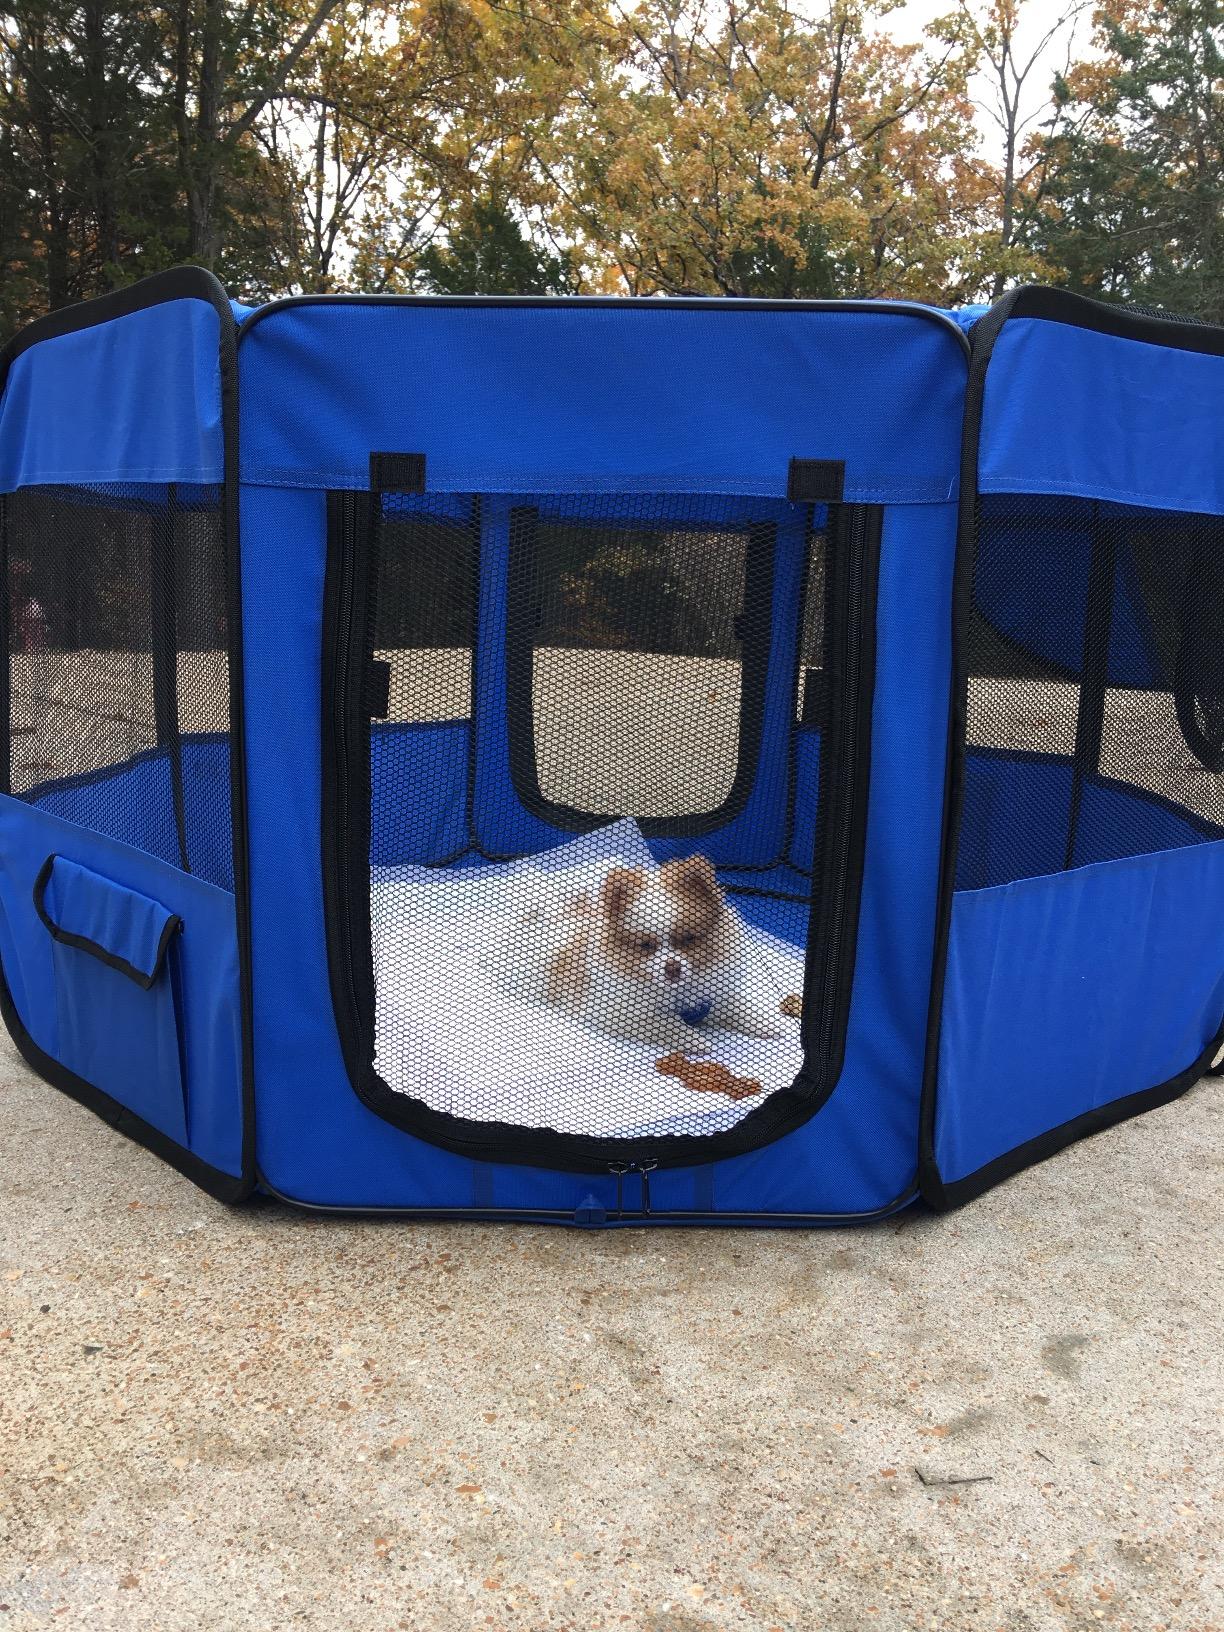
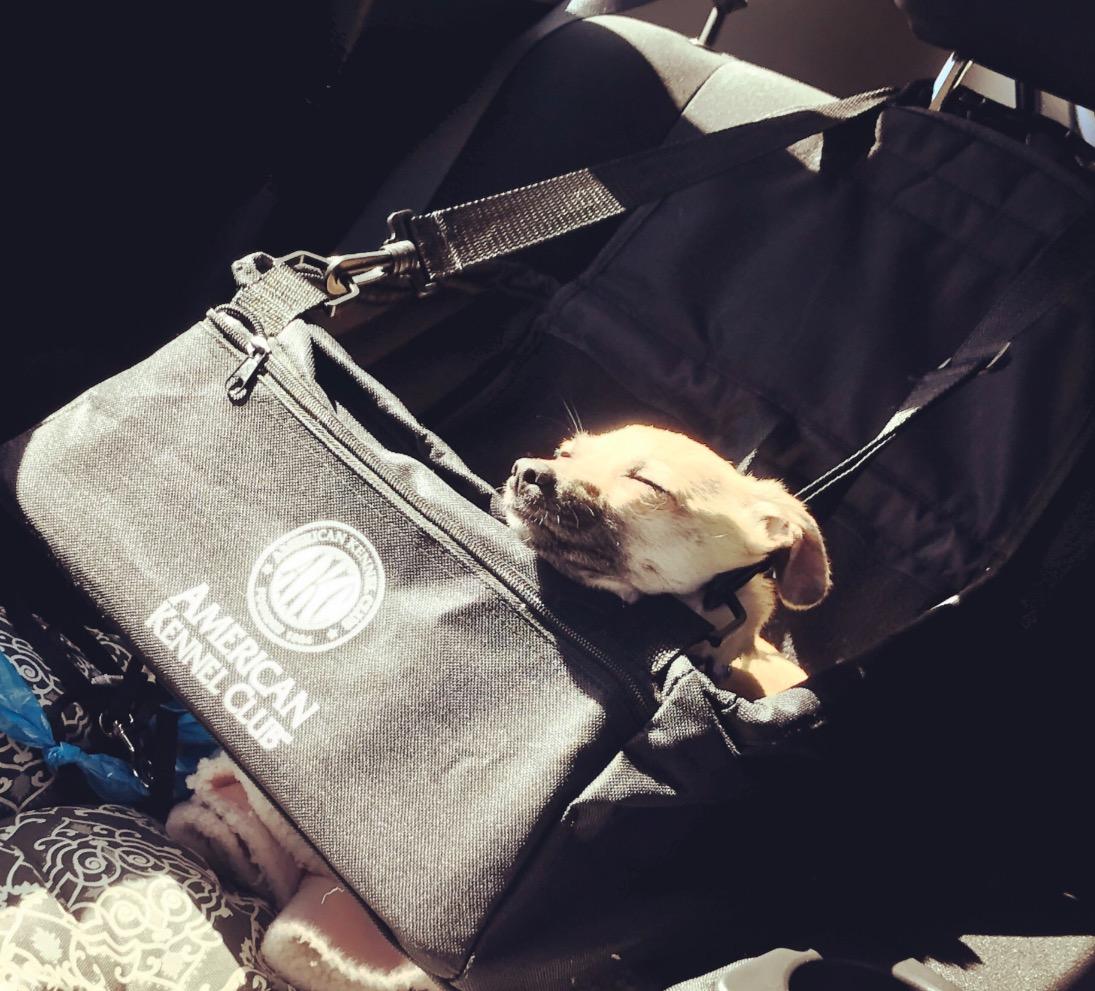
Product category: items_kennel
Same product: no